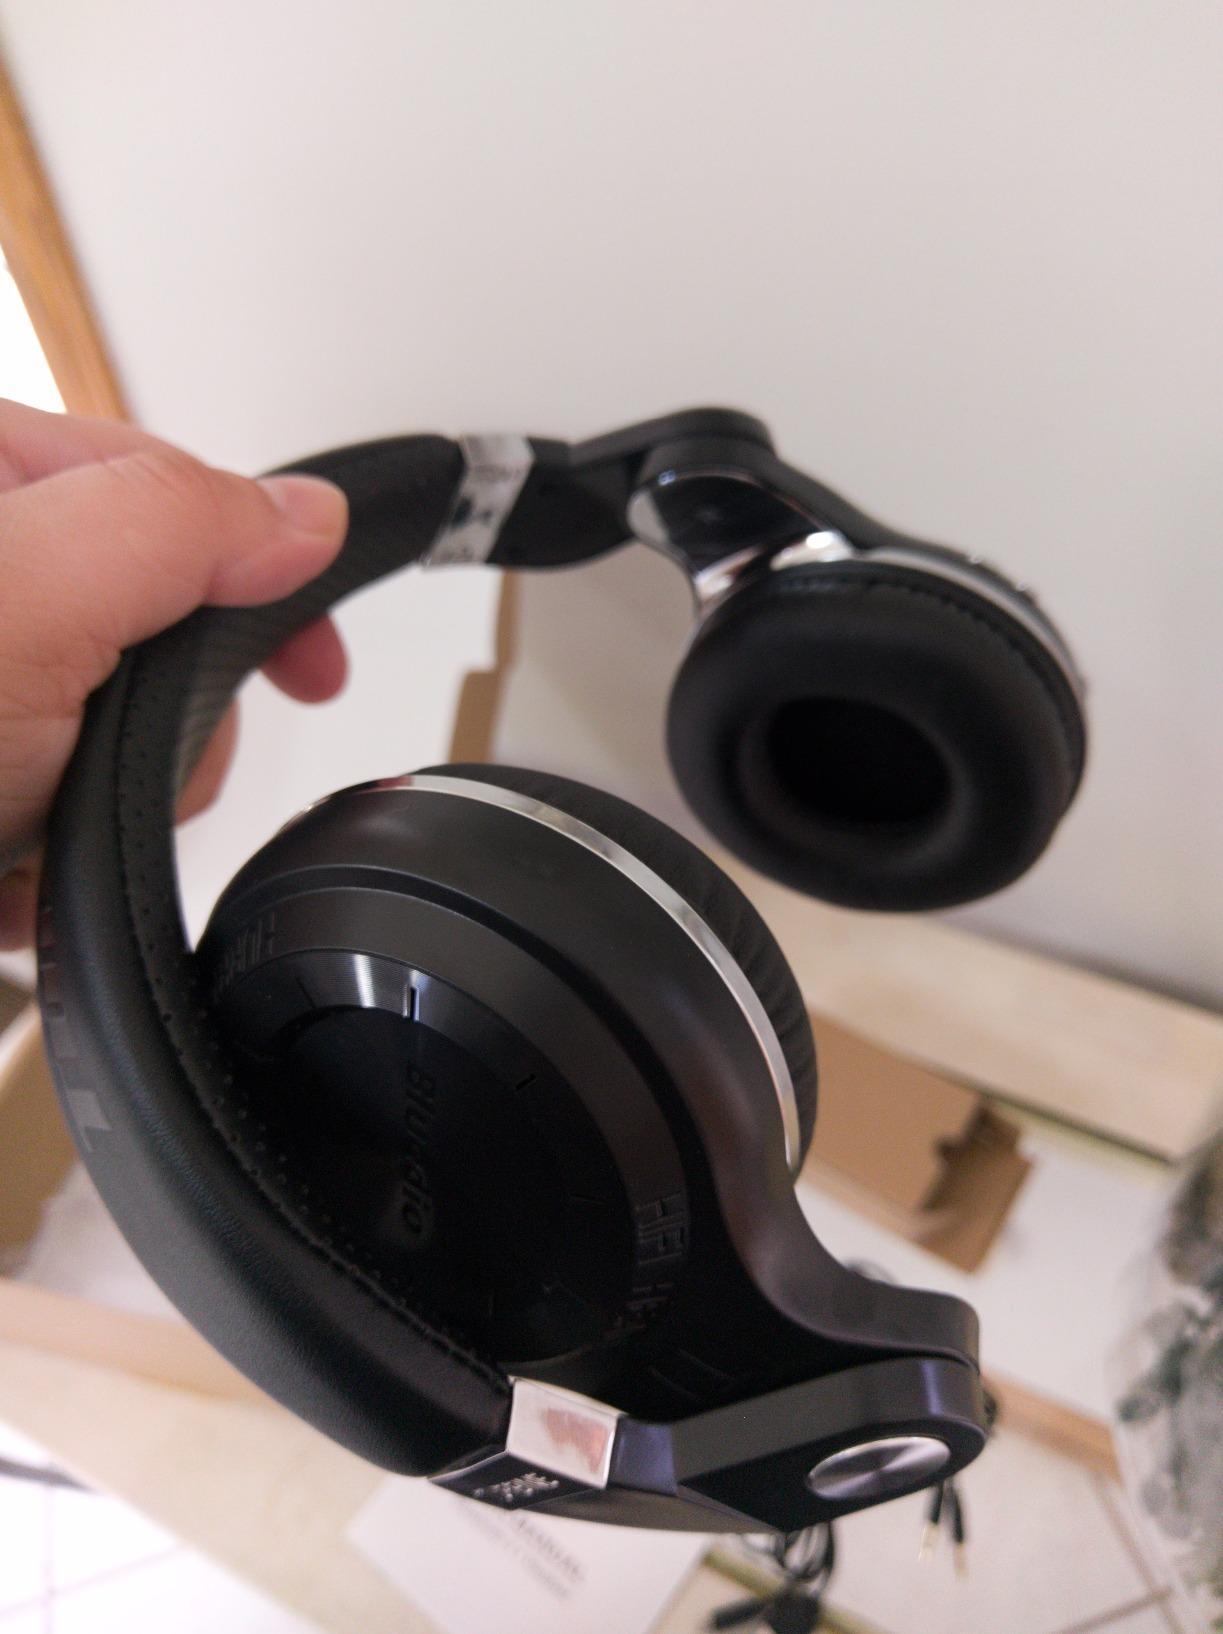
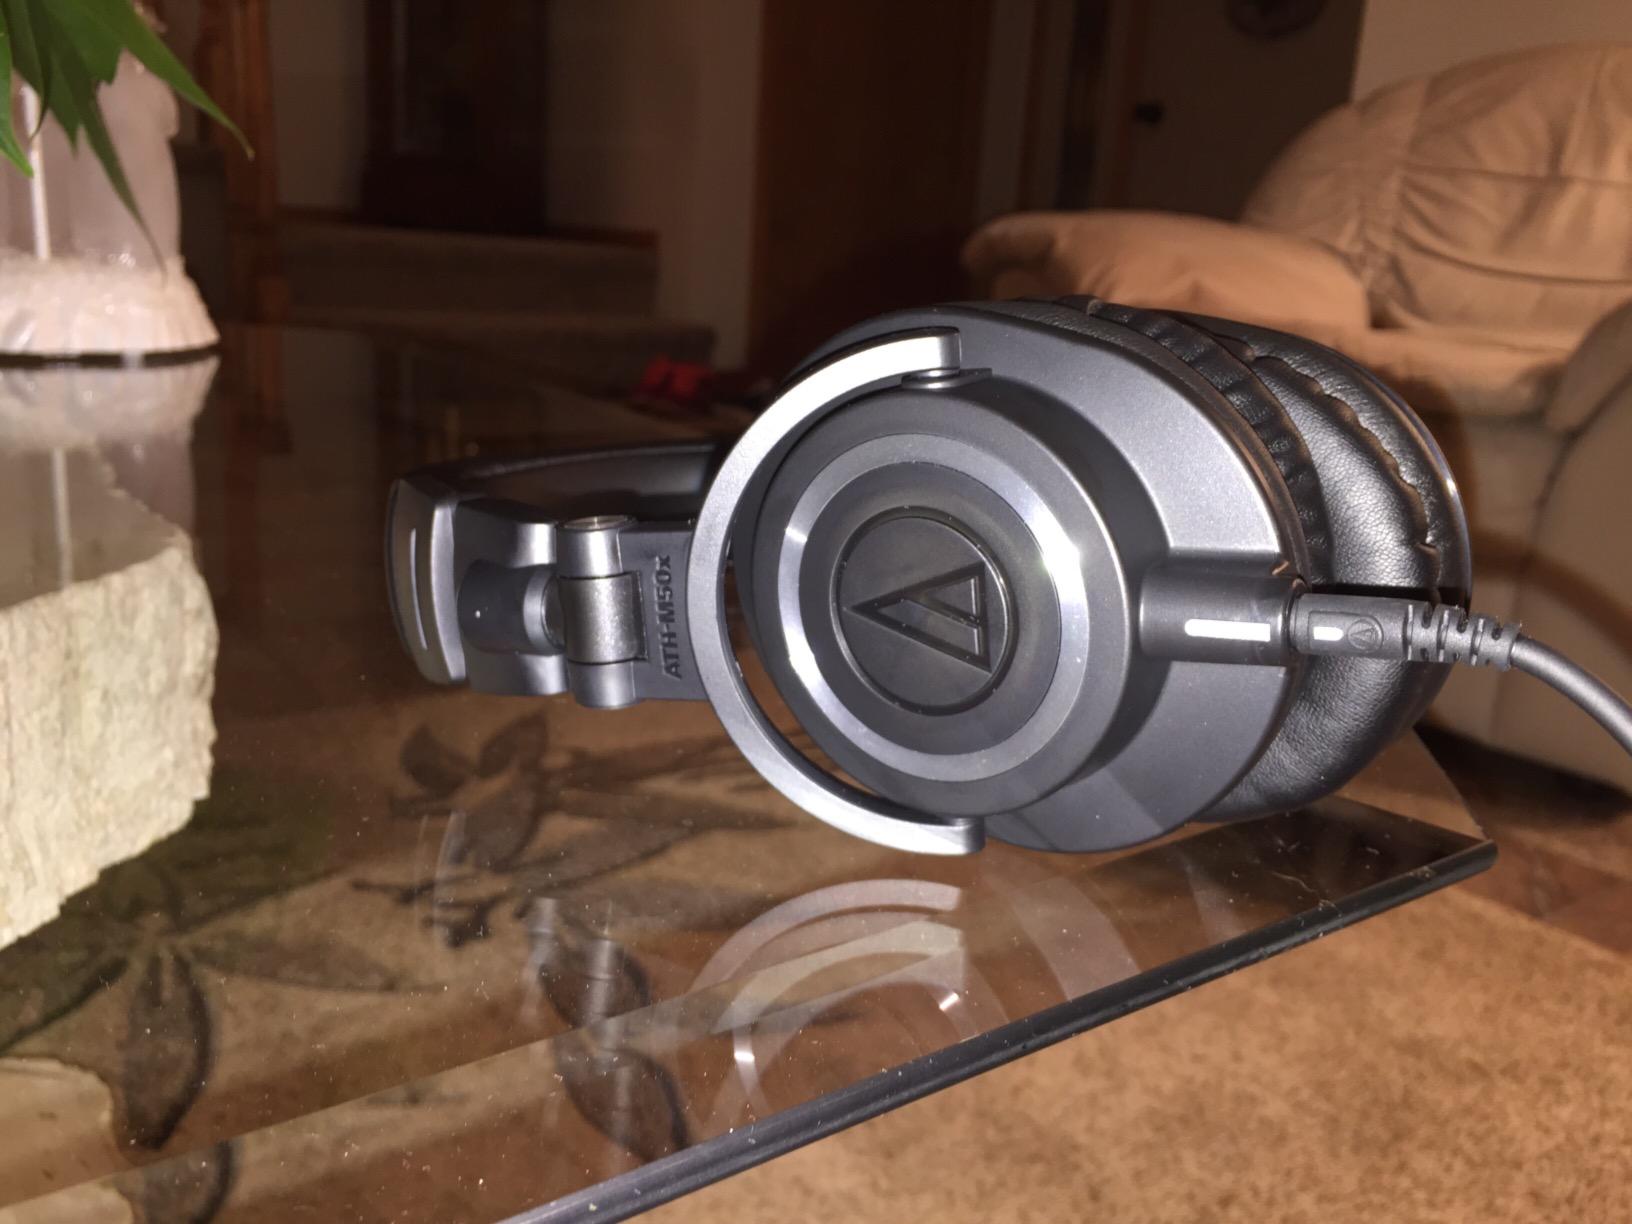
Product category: headphones
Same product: no